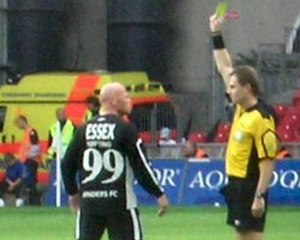
Stig Tøfting
Stig Tøfting er en tidligere dansk professionel fodboldspiller og tidligere assistenttræner i Randers FC og AGF.